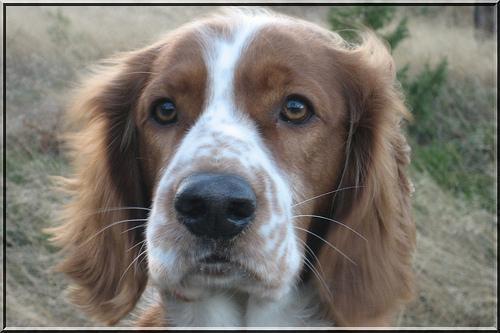
Welsh_springer_spaniel